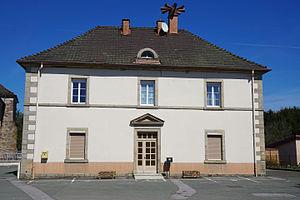
L'école de Malbouhans.
Malbouhans est une commune française située dans le département de la Haute-Saône, en région Bourgogne-Franche-Comté.